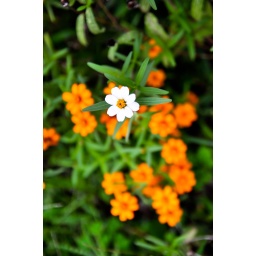
A white flower standing out amongst the orange flowers at the wine chateau in Ushiku.